Newman's Law

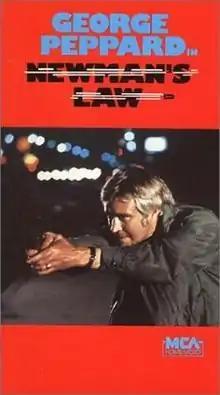
1986 VHS cover

Newman's Law is a 1974 American crime film directed by Richard T. Heffron and starring George Peppard.